Outline of Timor-Leste

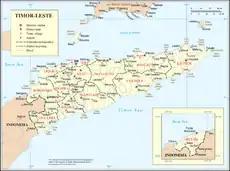
An enlargeable map of Timor-Leste

The following outline is provided as an overview of and topical guide to Timor-Leste: